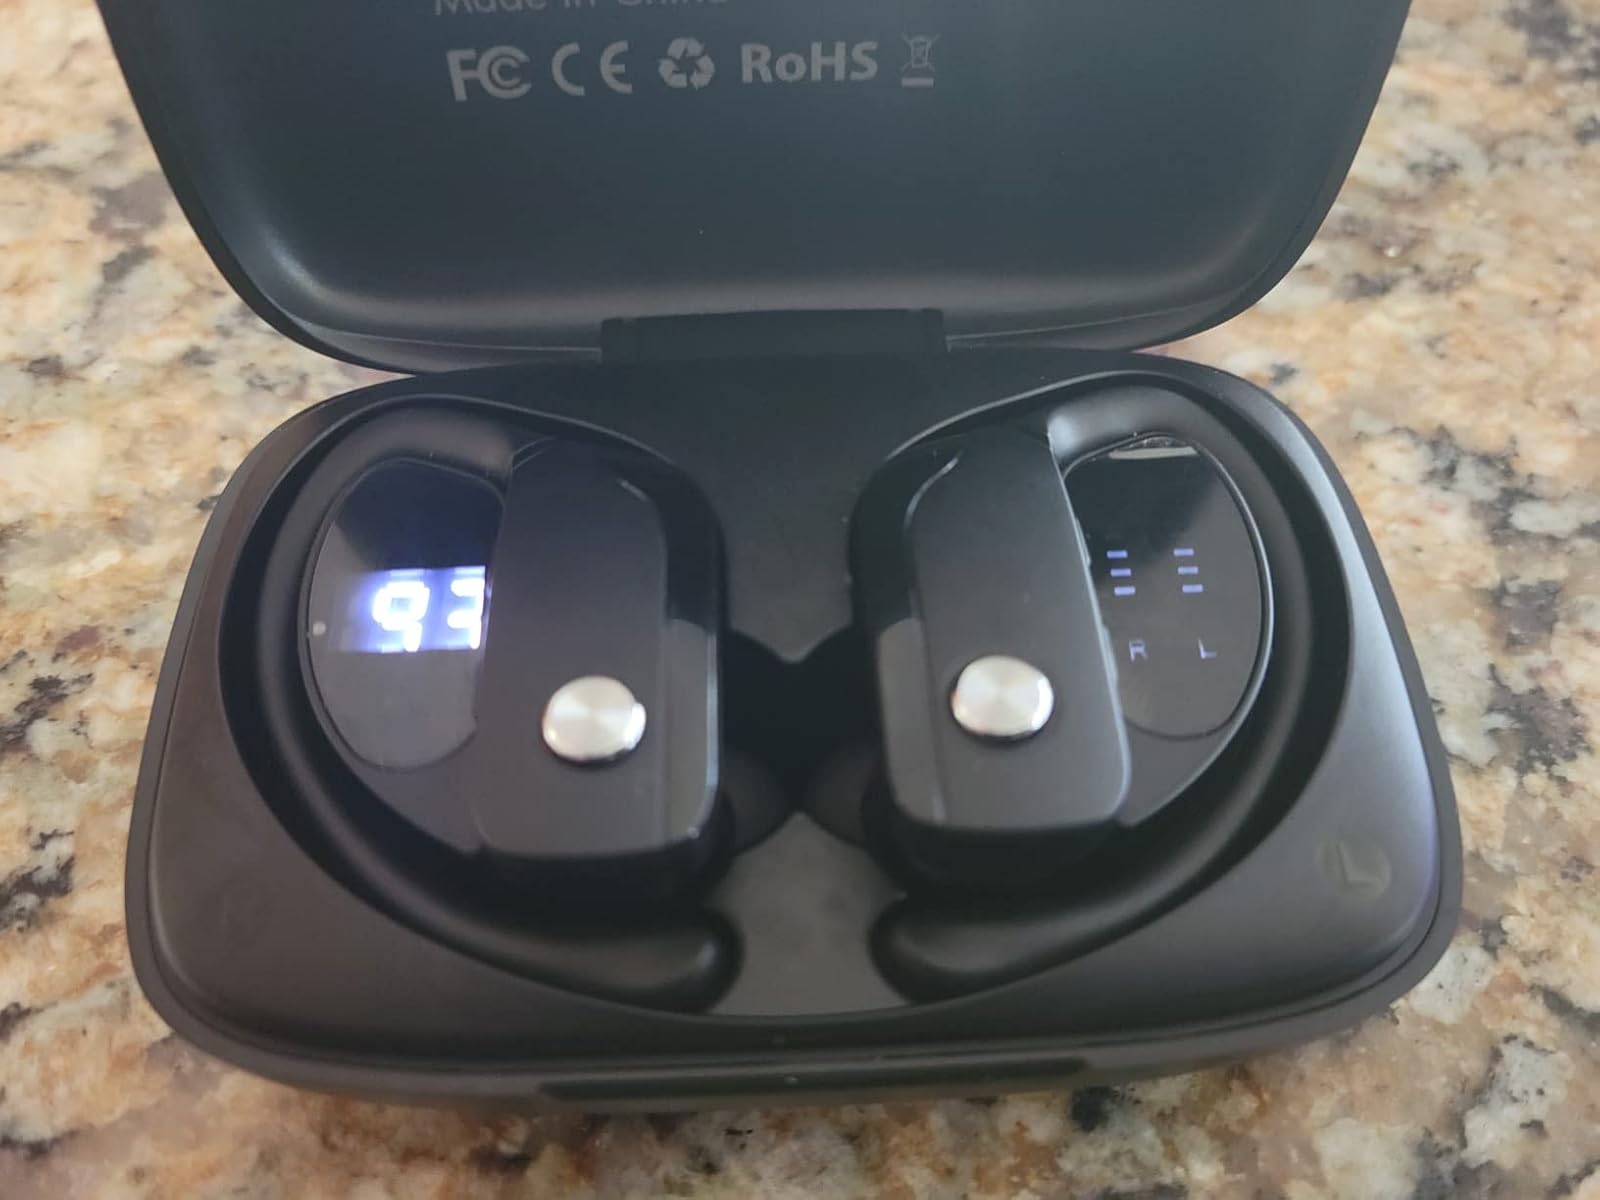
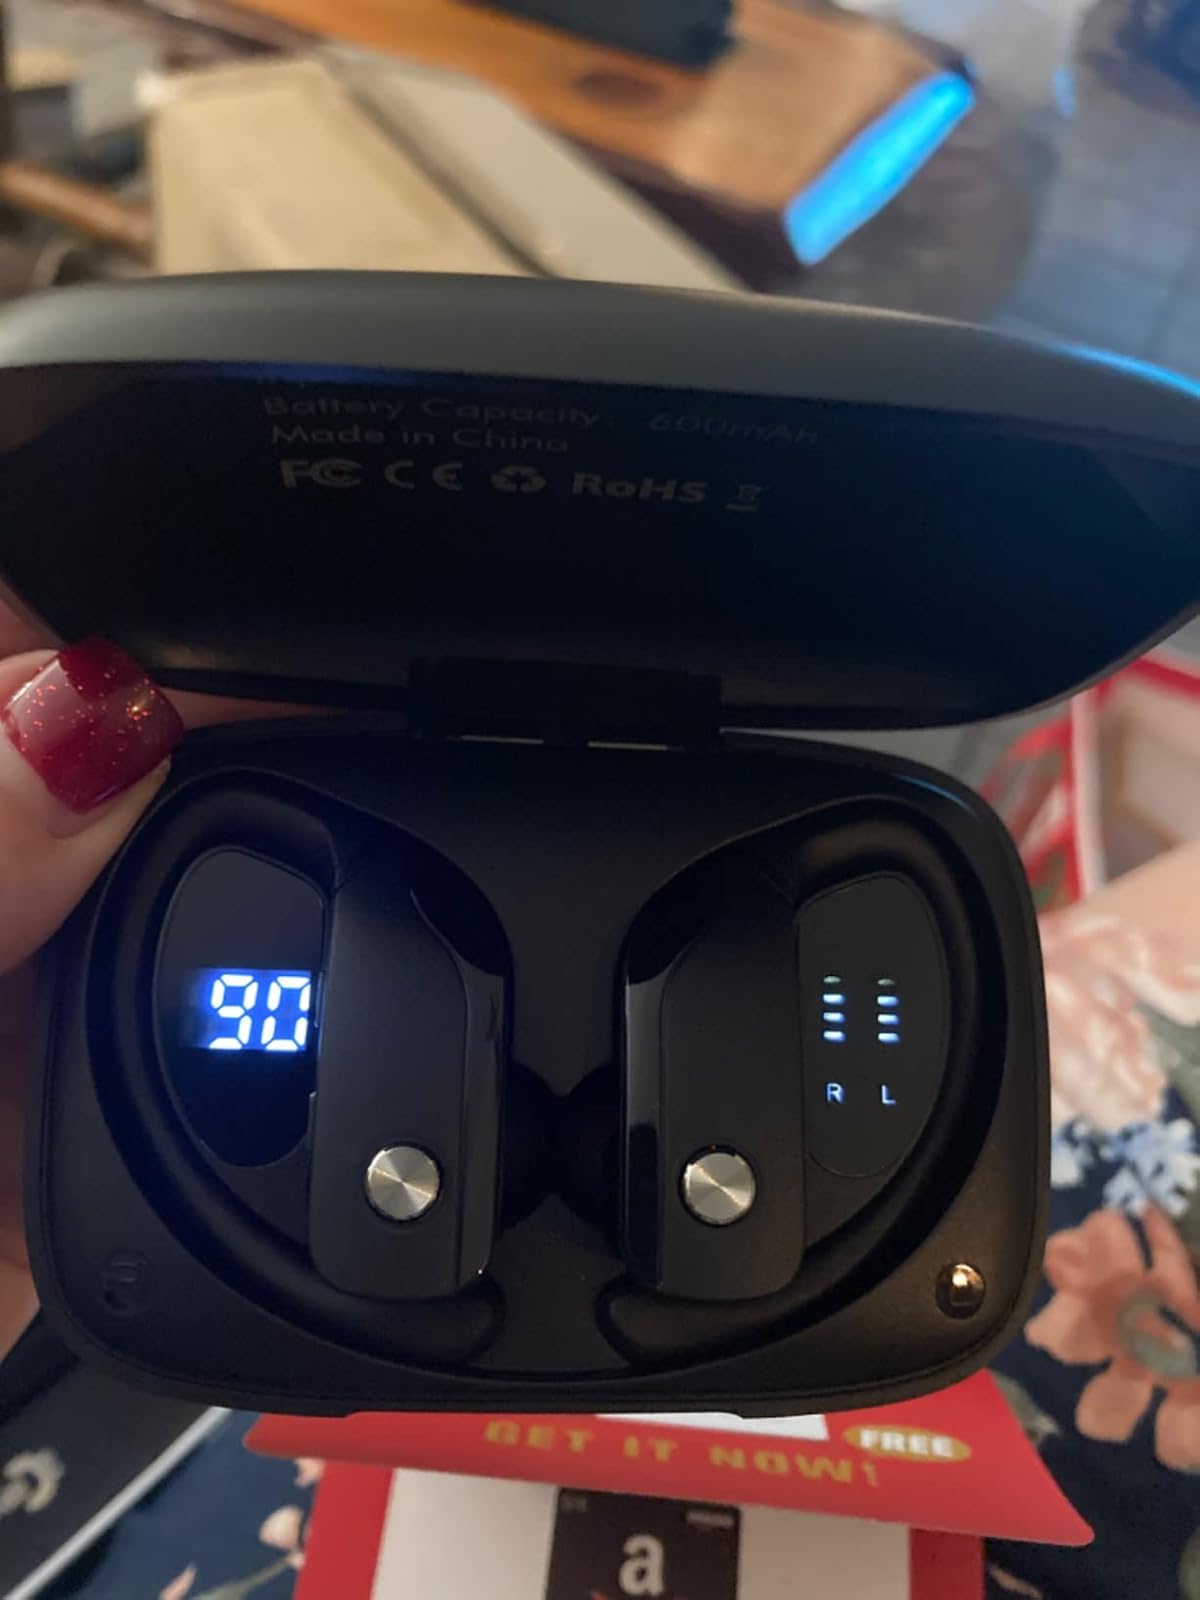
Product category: earbuds
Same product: yes